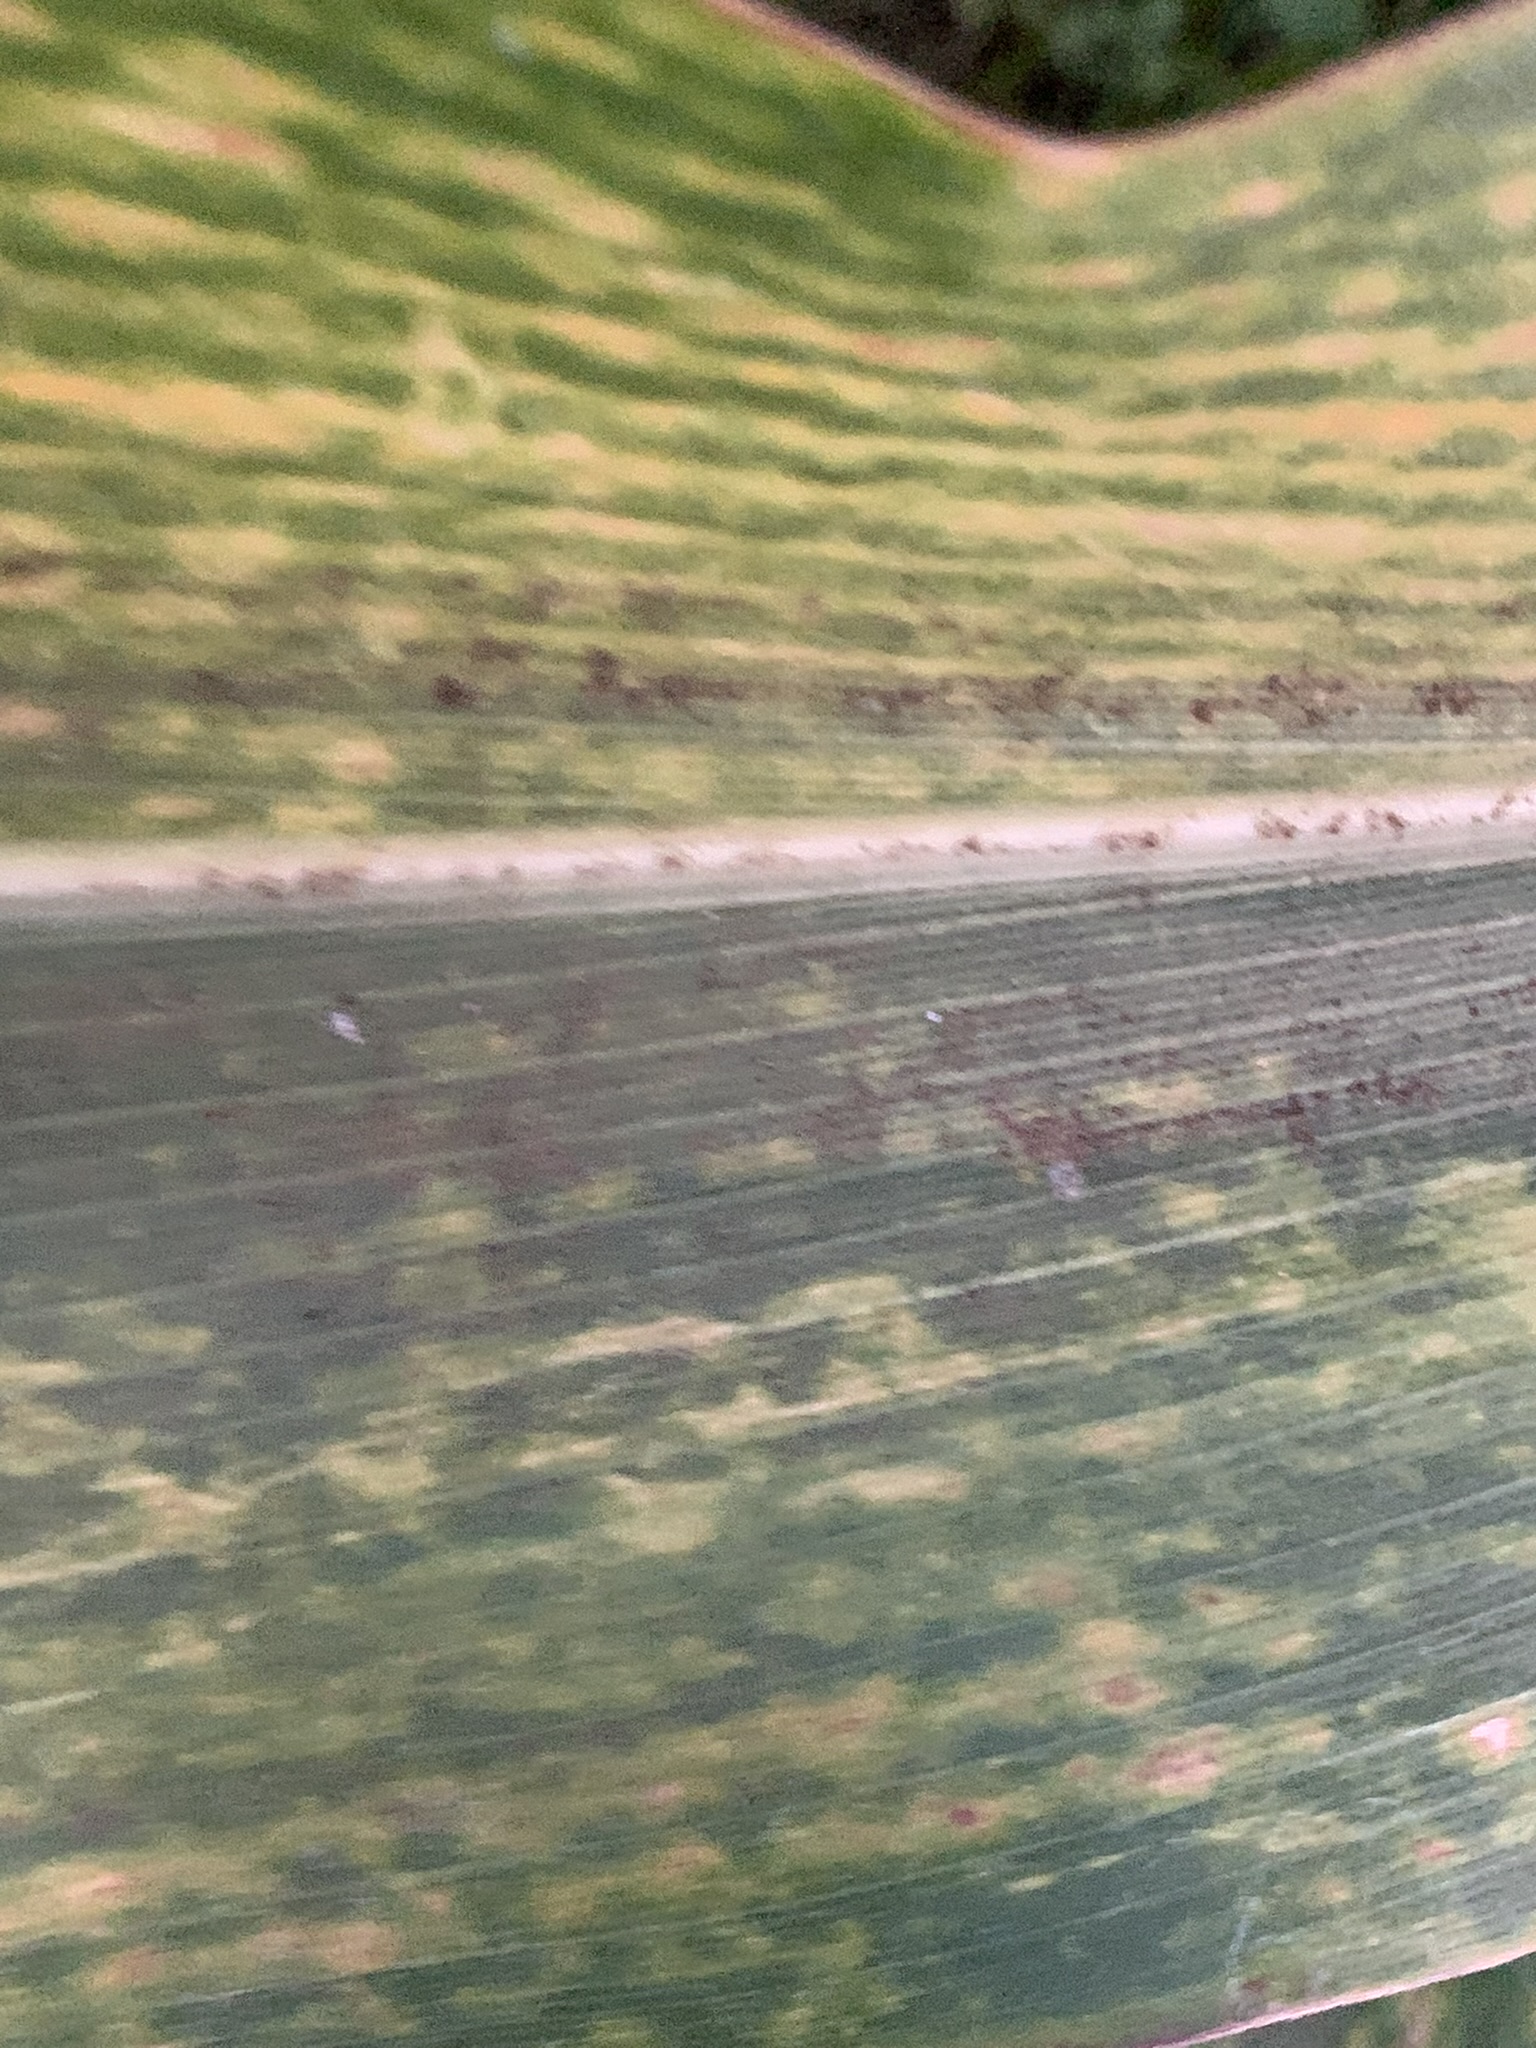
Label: MLN